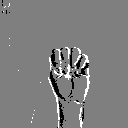
ASL letter: m